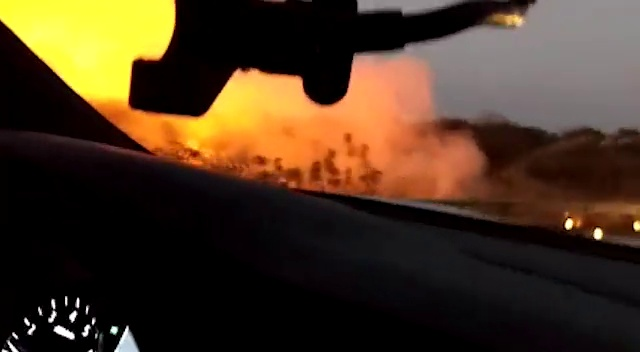
Fire: yes
Smoke: yes